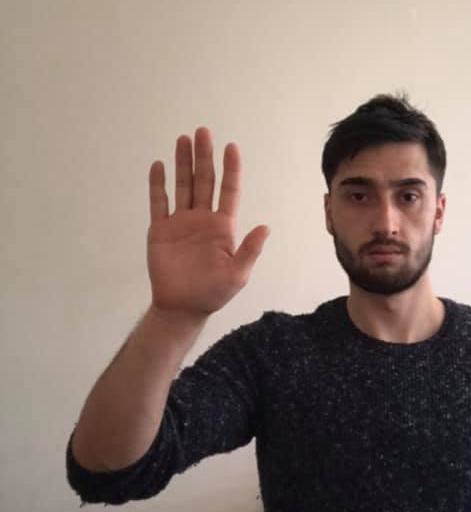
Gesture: palm